West Sumatra

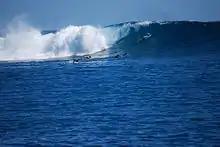
Surfers explore the Mentawai islands, West Sumatra

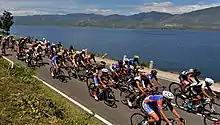
Participants of the "Tour de Singkarak" passing over Lake Singkarak

The prime tourist attractions of West Sumatra are the natural environment, and the culture and history of the Minangkabau and Mentawai people.